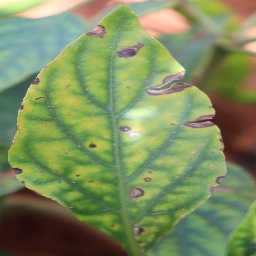
Label: cercospora